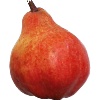
Label: red_pear